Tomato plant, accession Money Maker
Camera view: horizontal (90 deg, fisheye); turntable rotation: 210 degrees
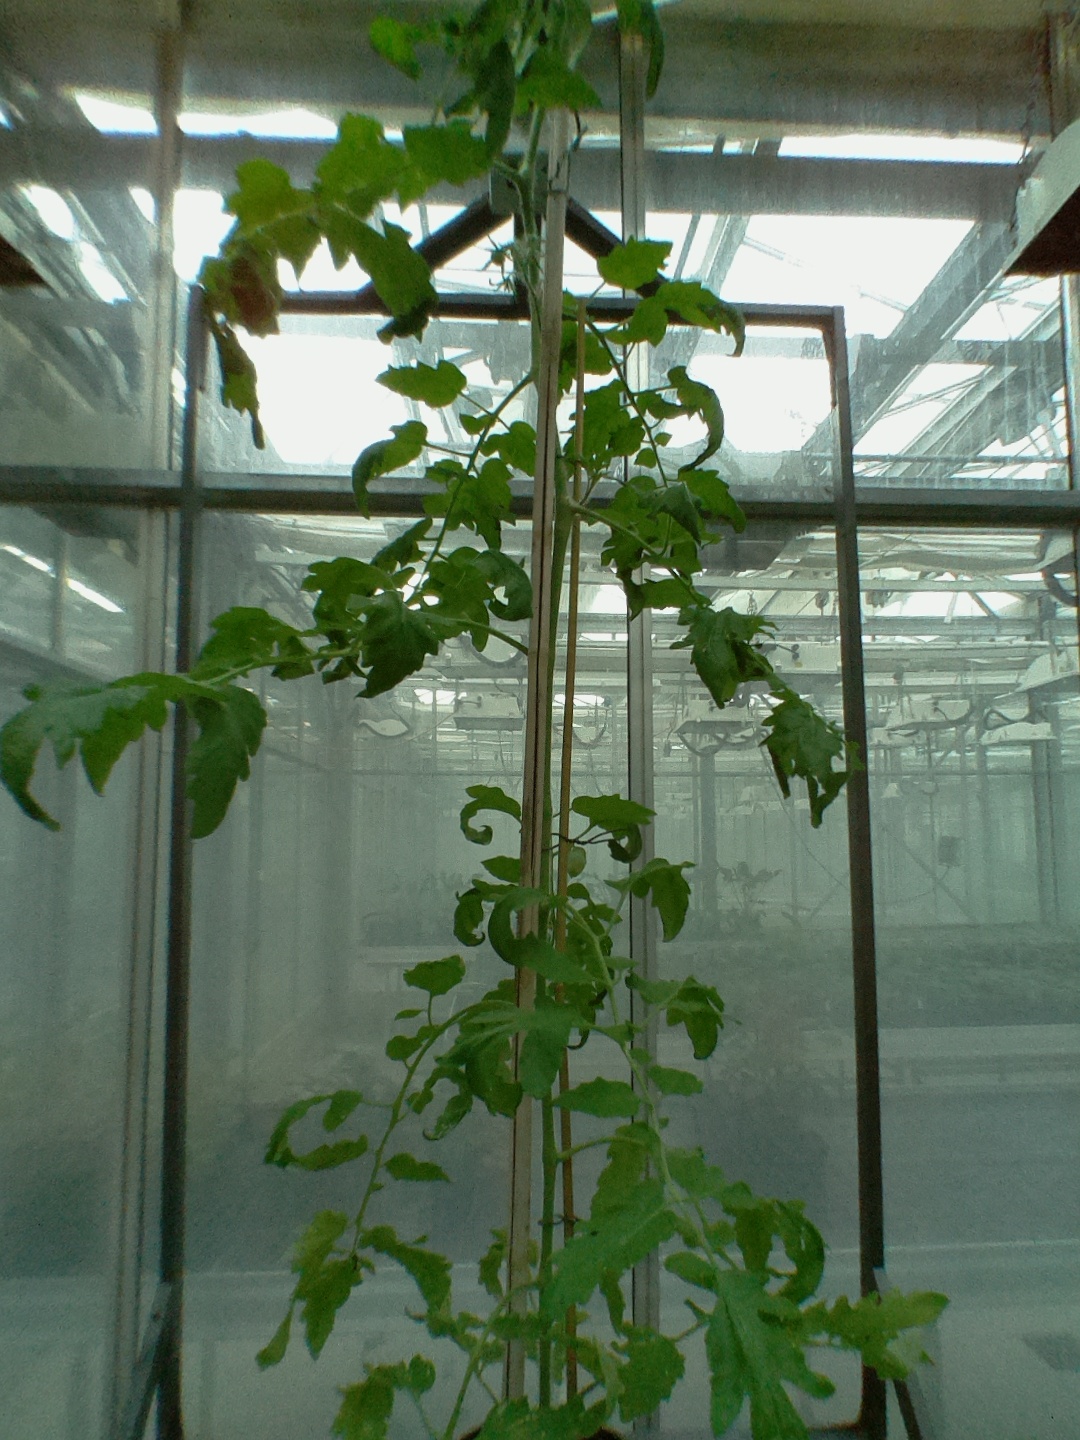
BBCH growth stage 70: Fruits at the main stem or branches visibles